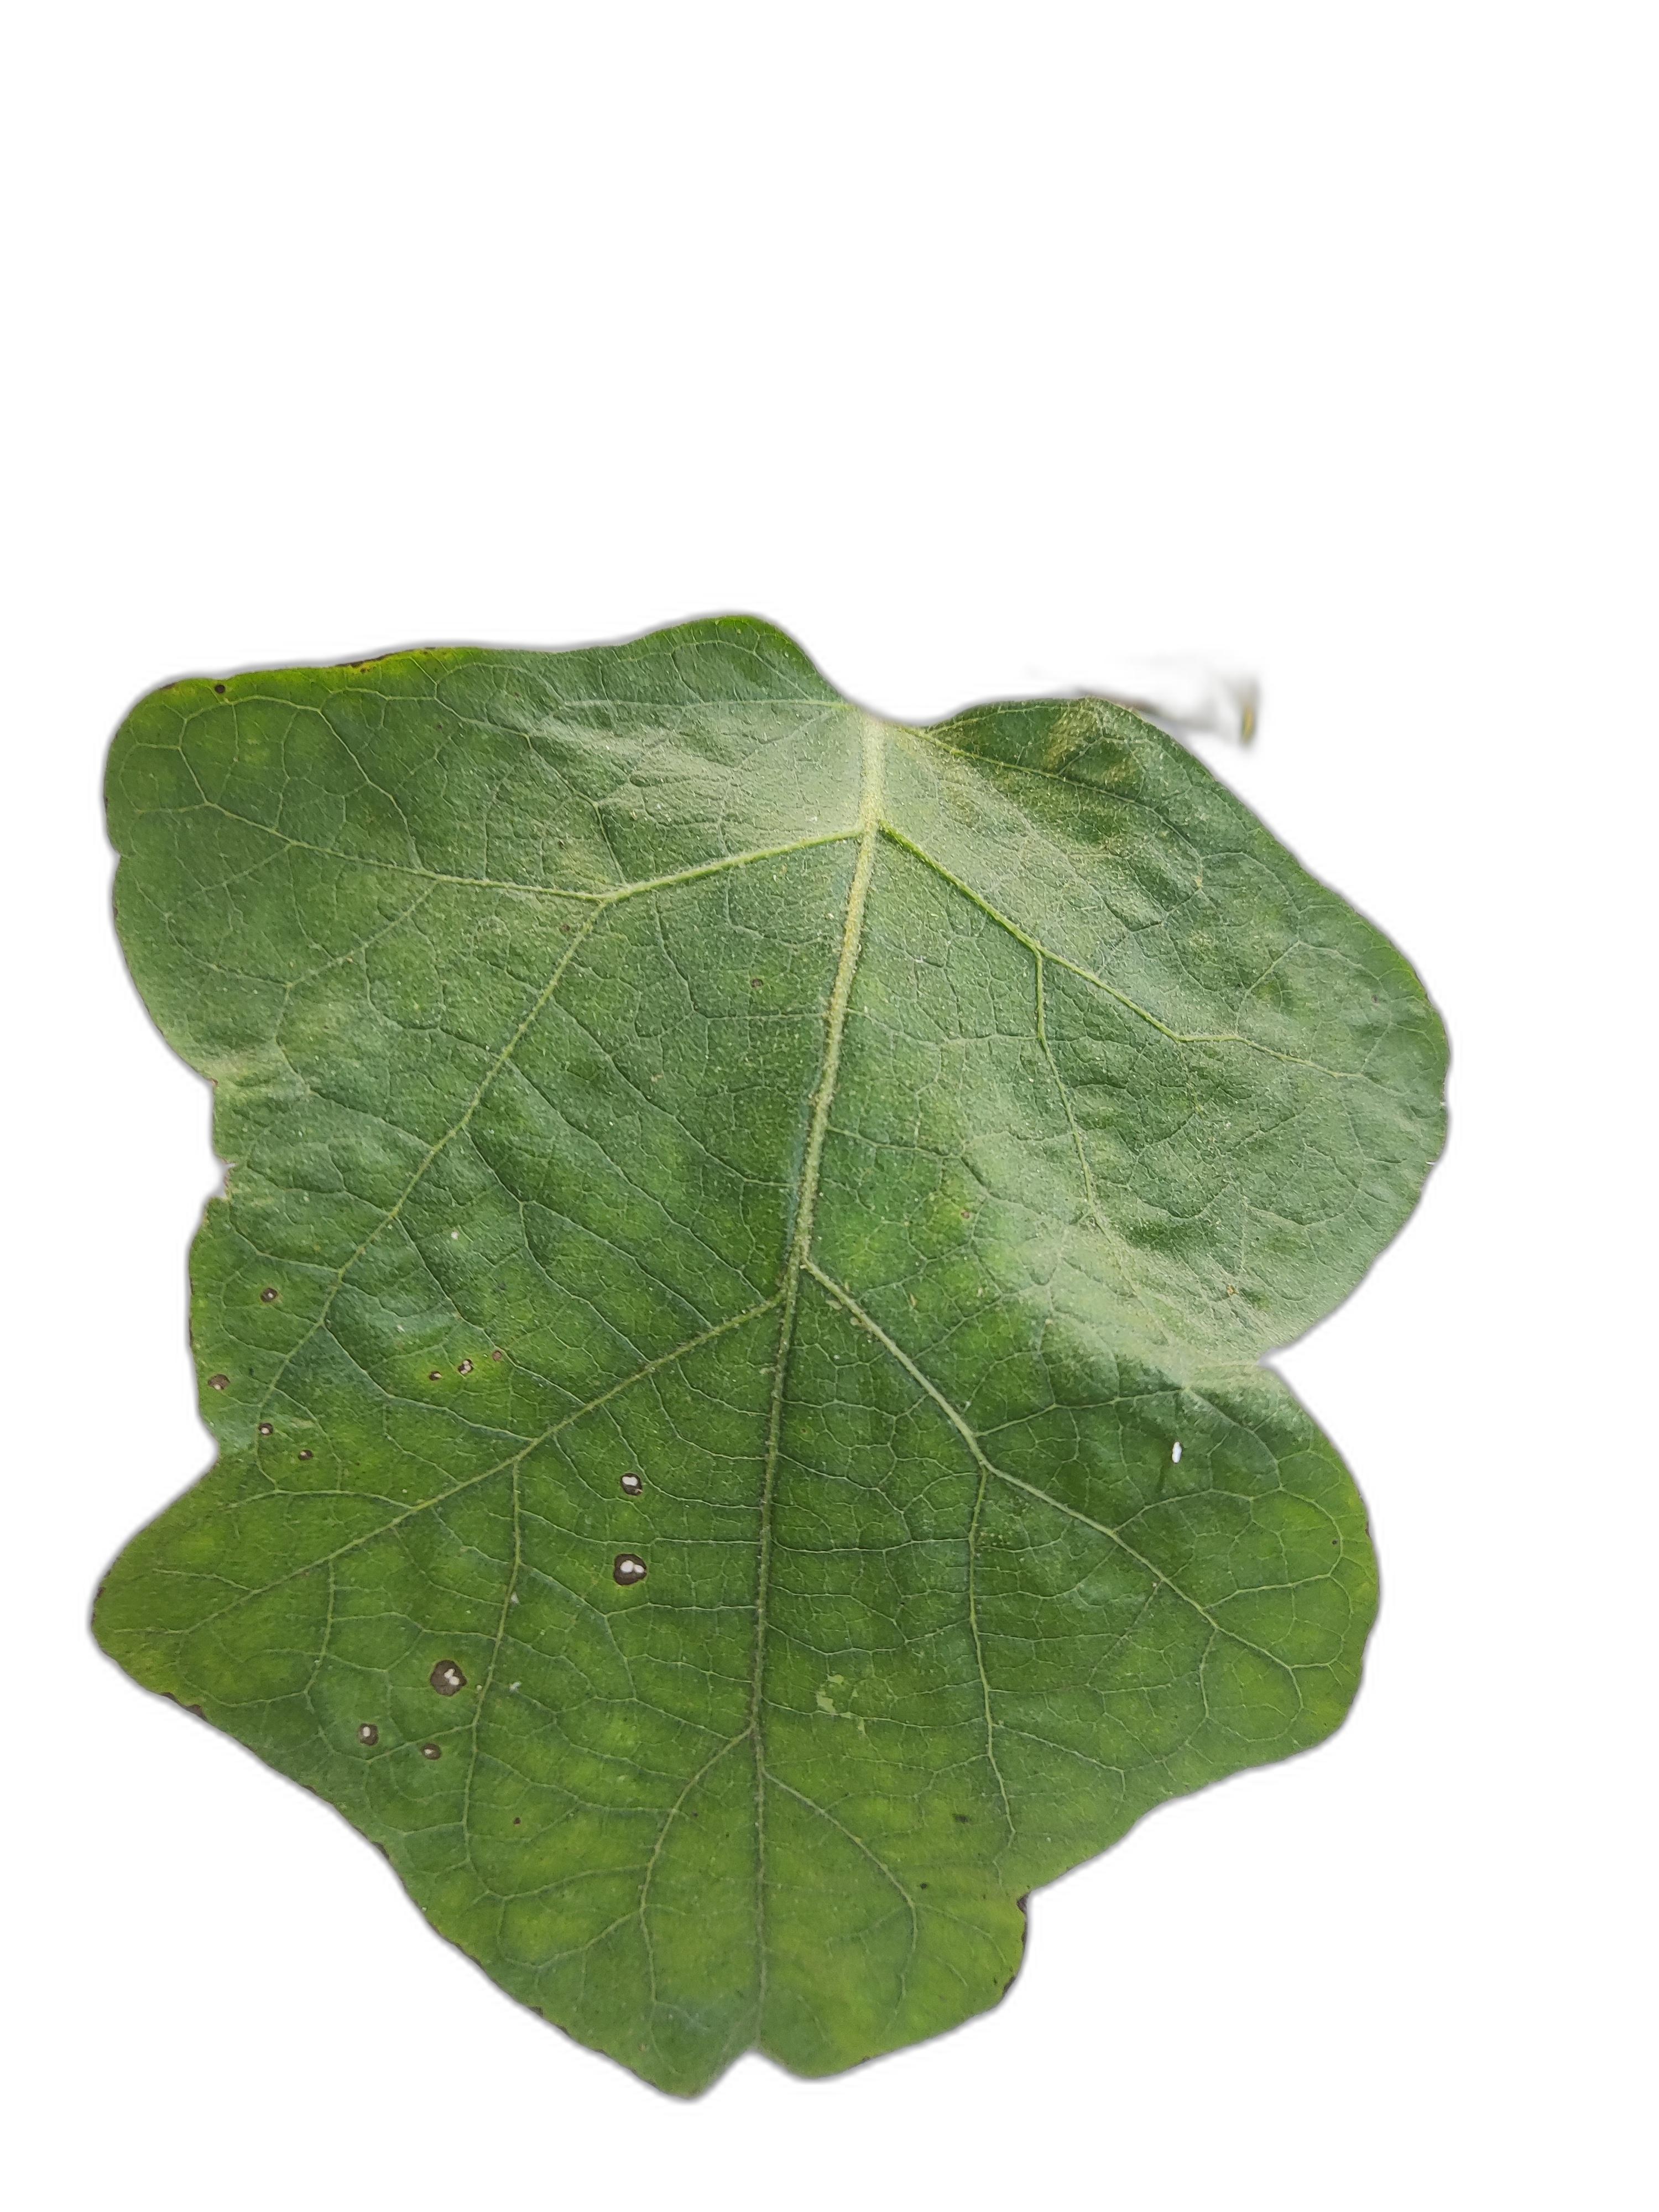
Label: Leaf Spot Disease